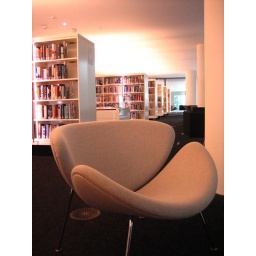
orange peel chair by Pierre Paulin